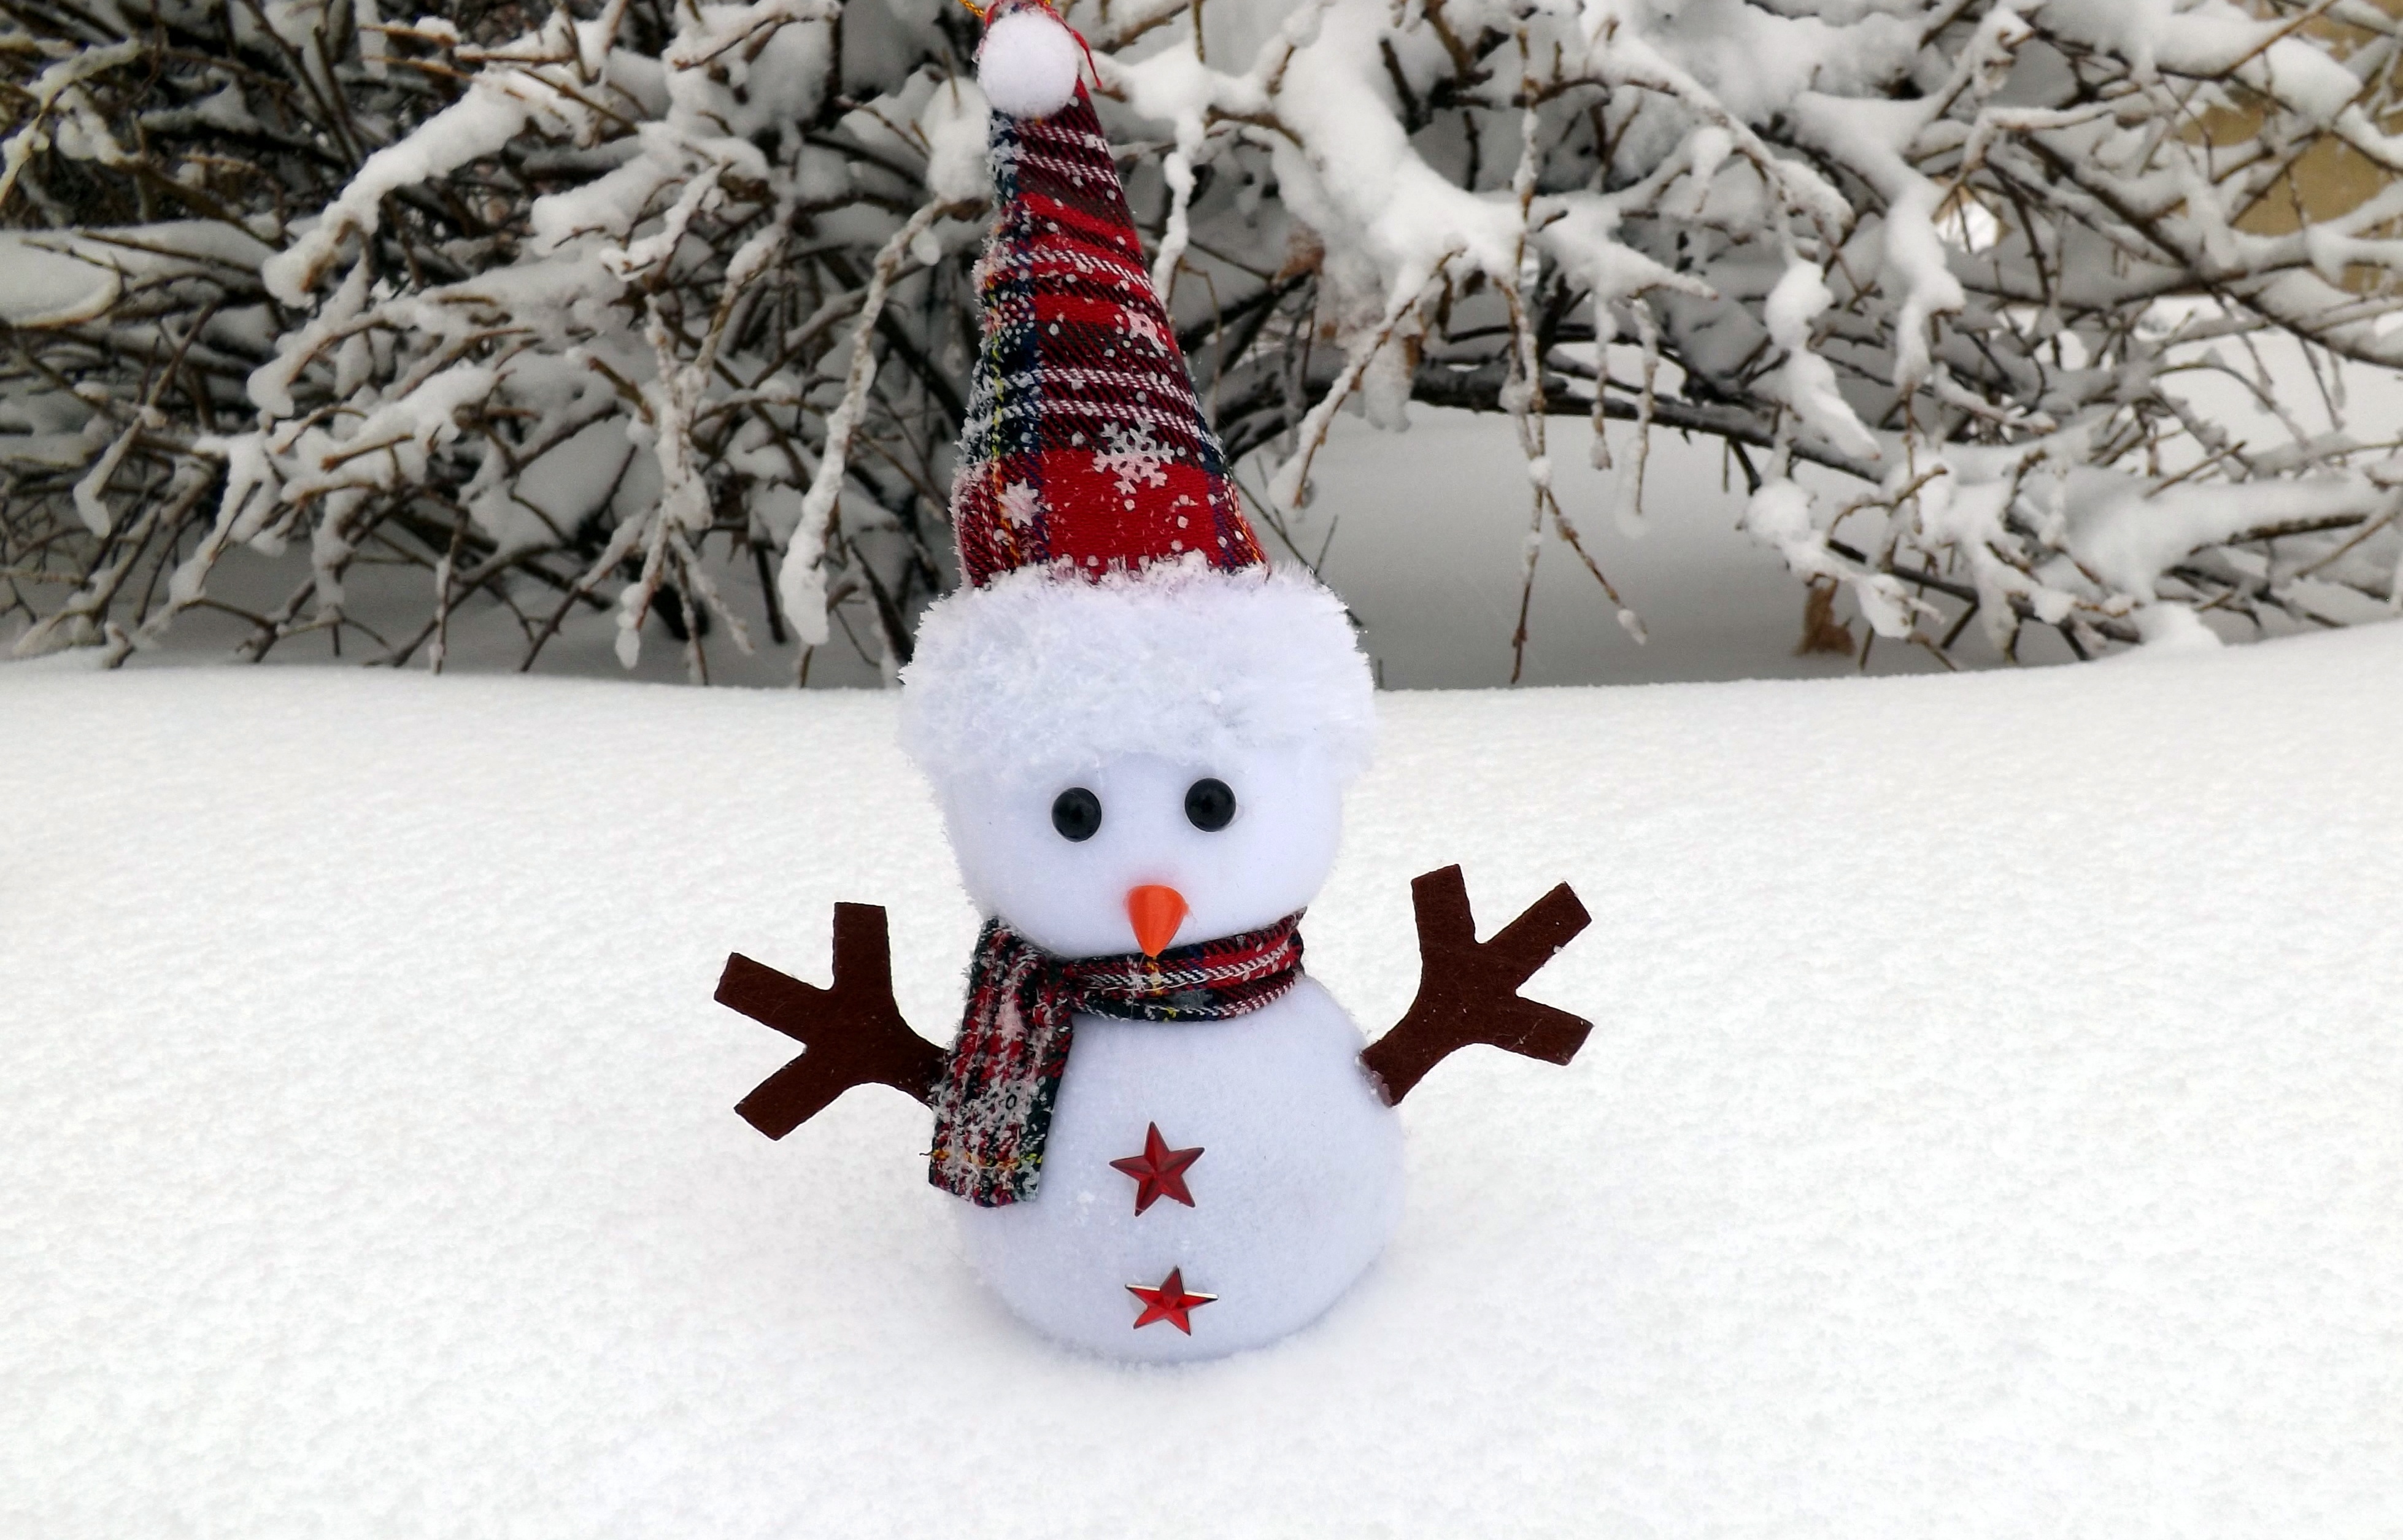
snow, winter, white, weather, christmas, season, snowman, freezing